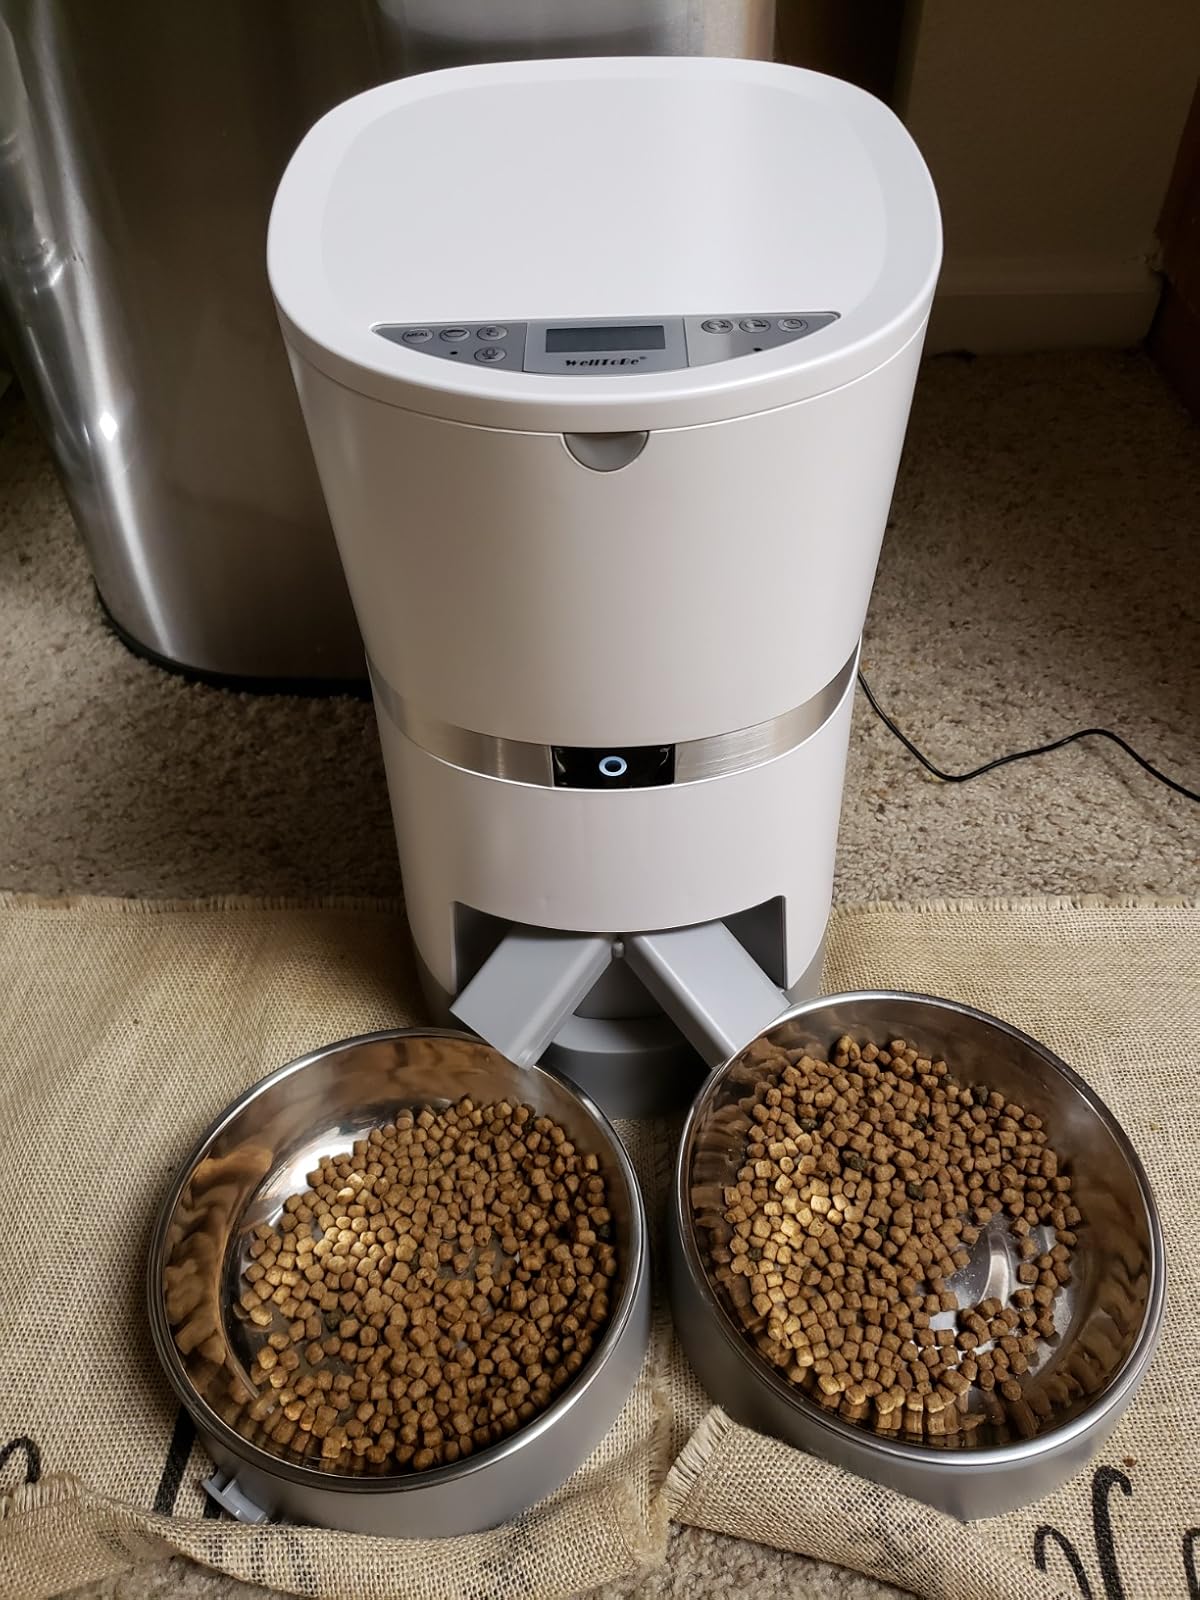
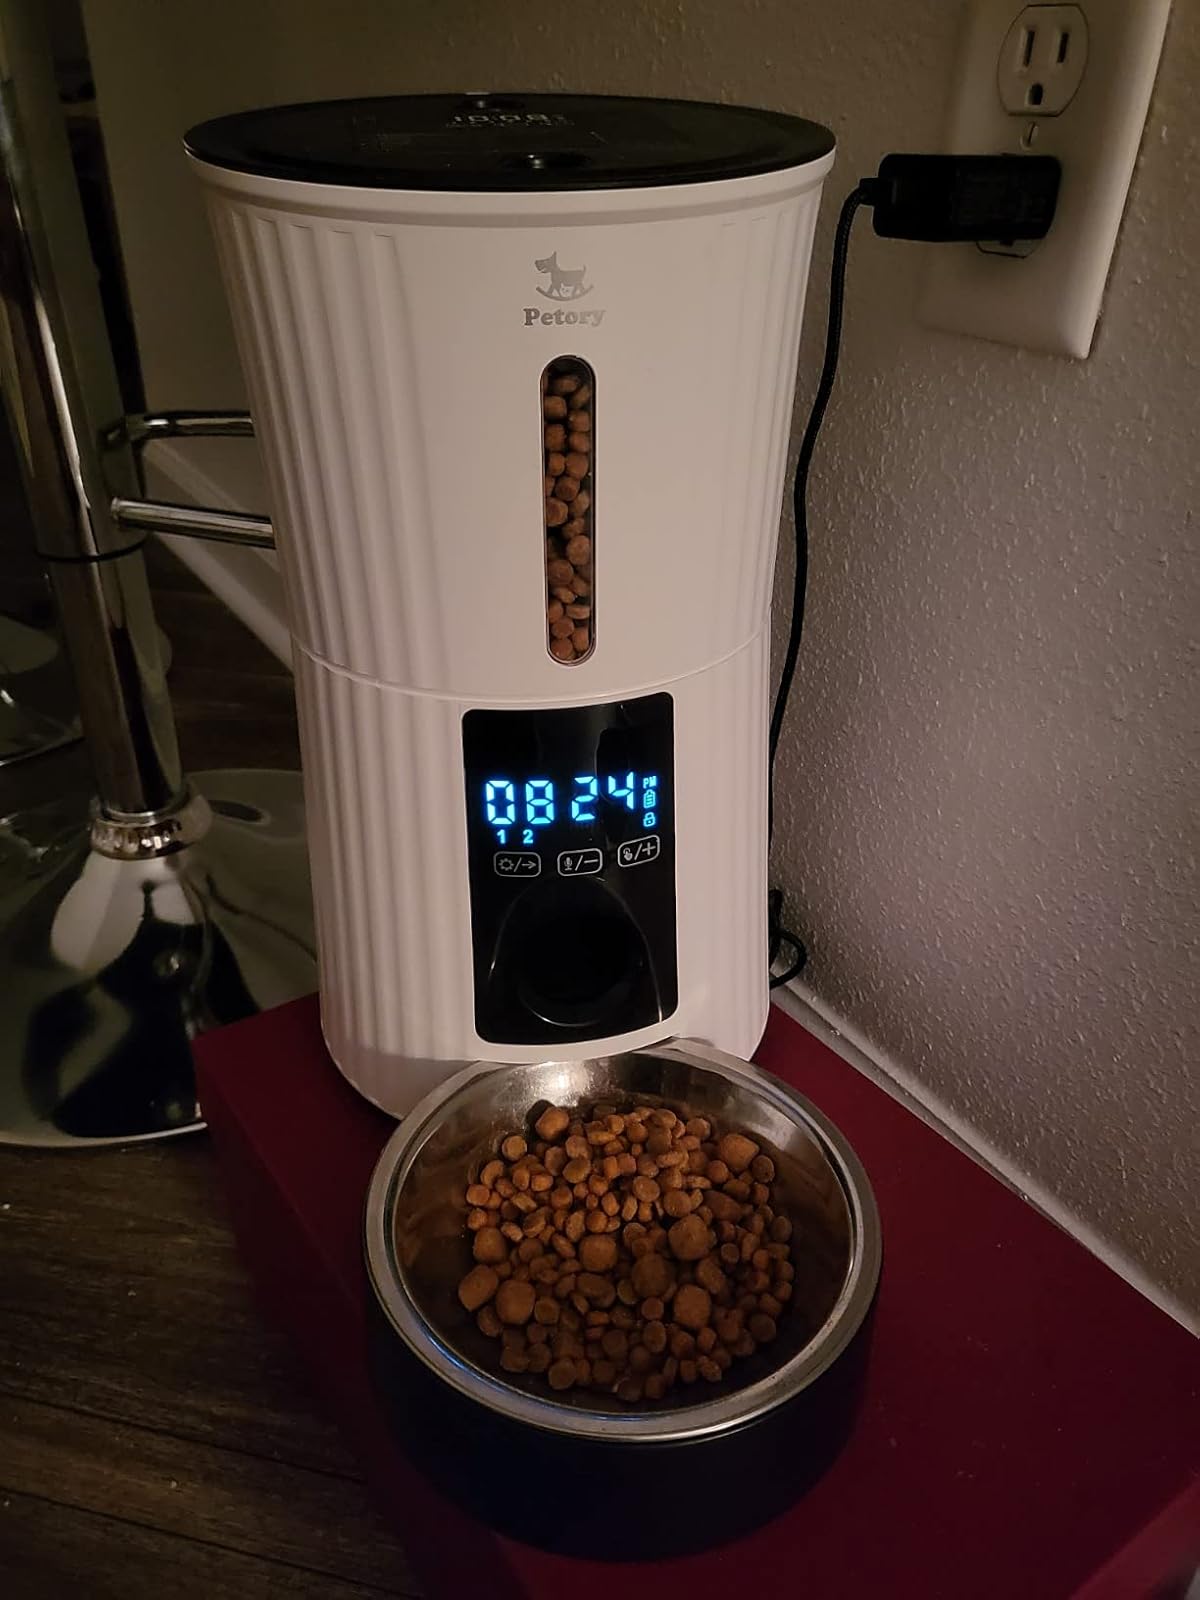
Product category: items_feeder
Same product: no